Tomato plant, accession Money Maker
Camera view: tilt-top (135 deg); turntable rotation: 150 degrees
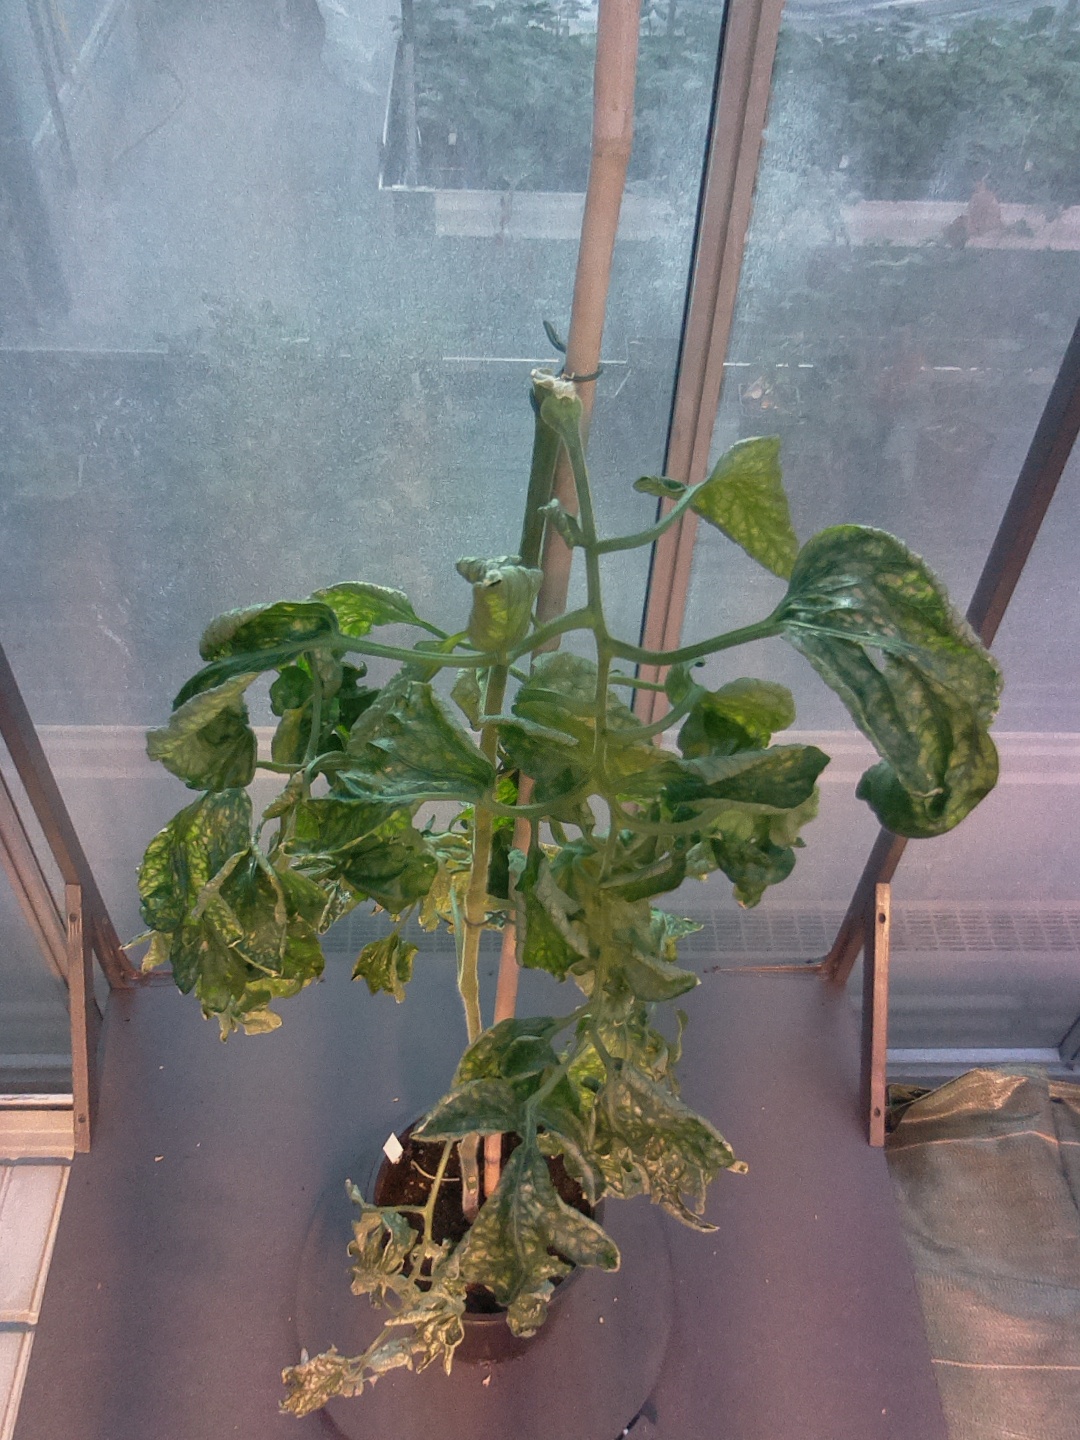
BBCH growth stage 52: 2 inflorescences visible